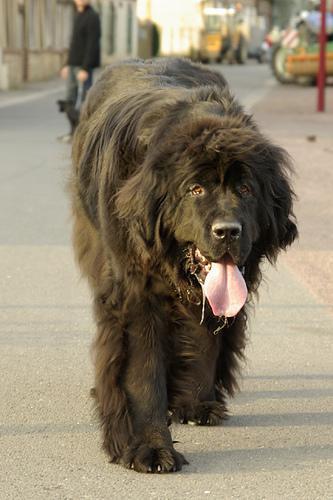
Newfoundland